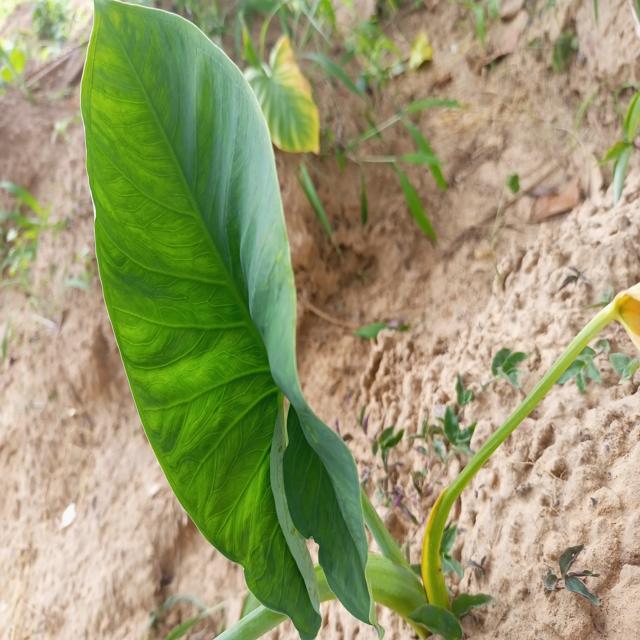
Label: Healthy